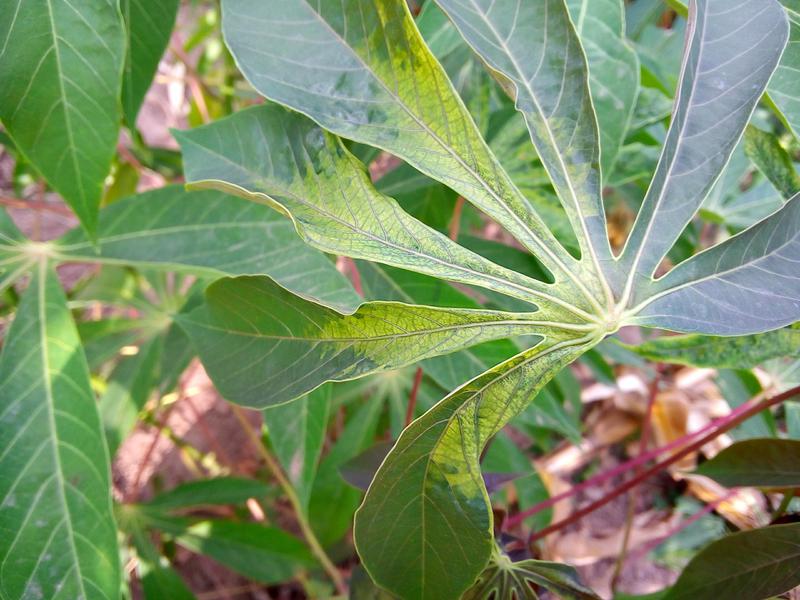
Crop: cassava
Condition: mosaic_disease